Diane of the Green Van

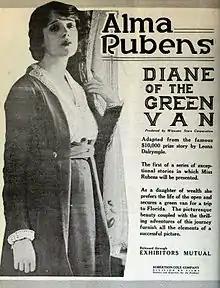
advertisement

Diane of the Green Van is a lost 1919 silent film directed by Wallace Worsley and starring Alma Rubens.